Reparameterization trick

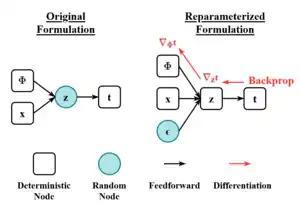
The scheme of the reparameterization trick. The randomness variable formula_21 is injected into the latent space formula_1 as external input. In this way, it is possible to backpropagate the gradient without involving stochastic variable during the update.

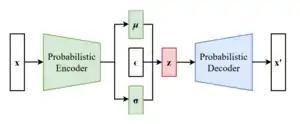
The scheme of a variational autoencoder after the reparameterization trick.

In Variational Autoencoders (VAEs), the VAE objective function, known as the Evidence Lower Bound (ELBO), is given by: